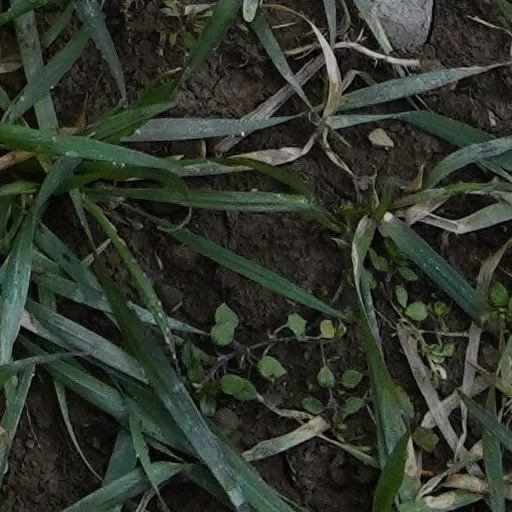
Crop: wheat